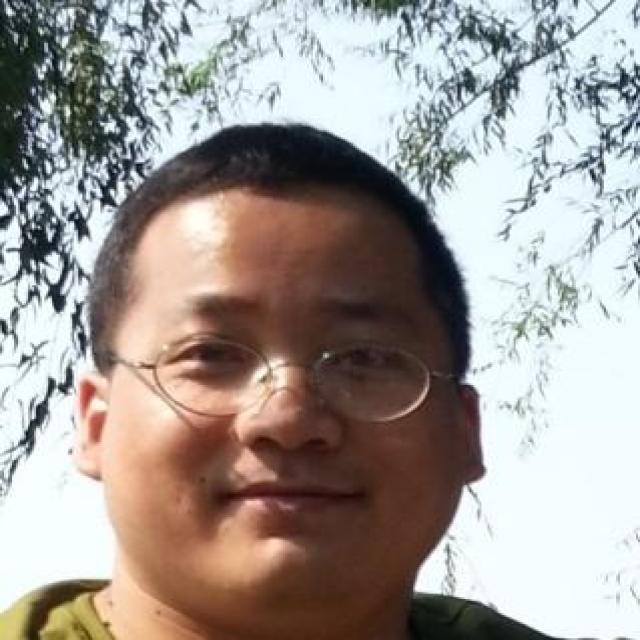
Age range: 21-44